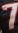
Number: 7